Calvary Chapel Costa Mesa

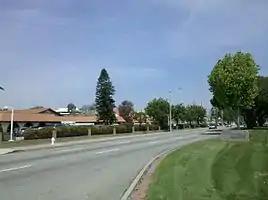
Main sanctuary as seen from the median of Fairview Ave.

Chuck Smith started pastoring at Calvary Chapel in 1965 with a congregation of only twenty-five. Smith's style was to preach straight from the Bible, mostly without deviation. In 1968 Smith, who was looking for a way to bring Christ to the current generation of hippies and surfers, invited Lonnie Frisbee and his wife, Connie, to work with the area's hippies alongside John Nicholson and John Higgins at "The House of Miracles". Within a week, the ministry had 35 new converts.